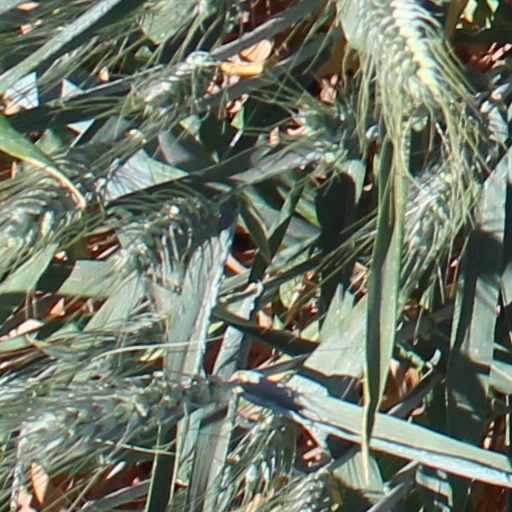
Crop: wheat